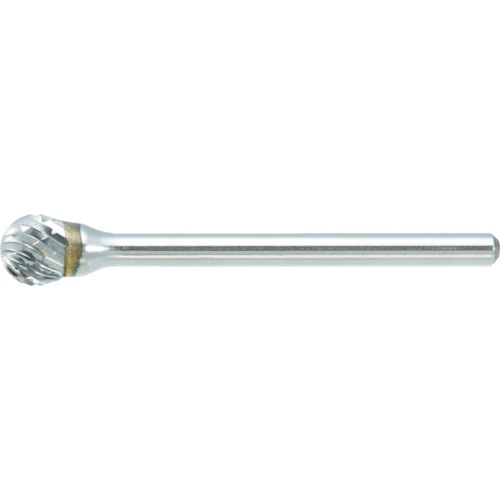
TRUSCO 超硬バー 球型 Φ5X刃長4X軸3 ダブルカット TB8B050 トラスコ
※写真は代表画像になります。実際の商品とは異なる場合がございます。 仕様、商品名、型番をご確認の上、ご購入をお願い致します。 ※予告無く仕様変更、廃番になることがあります。 ご注文後に欠品の場合はご連絡させていただきます。 ●形状：球（ダブルカット）●軸径(mm)：3●刃径(mm)：5●刃長(mm)：4●最高使用回転数(rpm)：32000●軸長(mm)：38●タイプ：ロー付
Brand: TRUSCO
Category: Hardware > Tool Accessories > Grinder Accessories > Grinding Wheels & Points